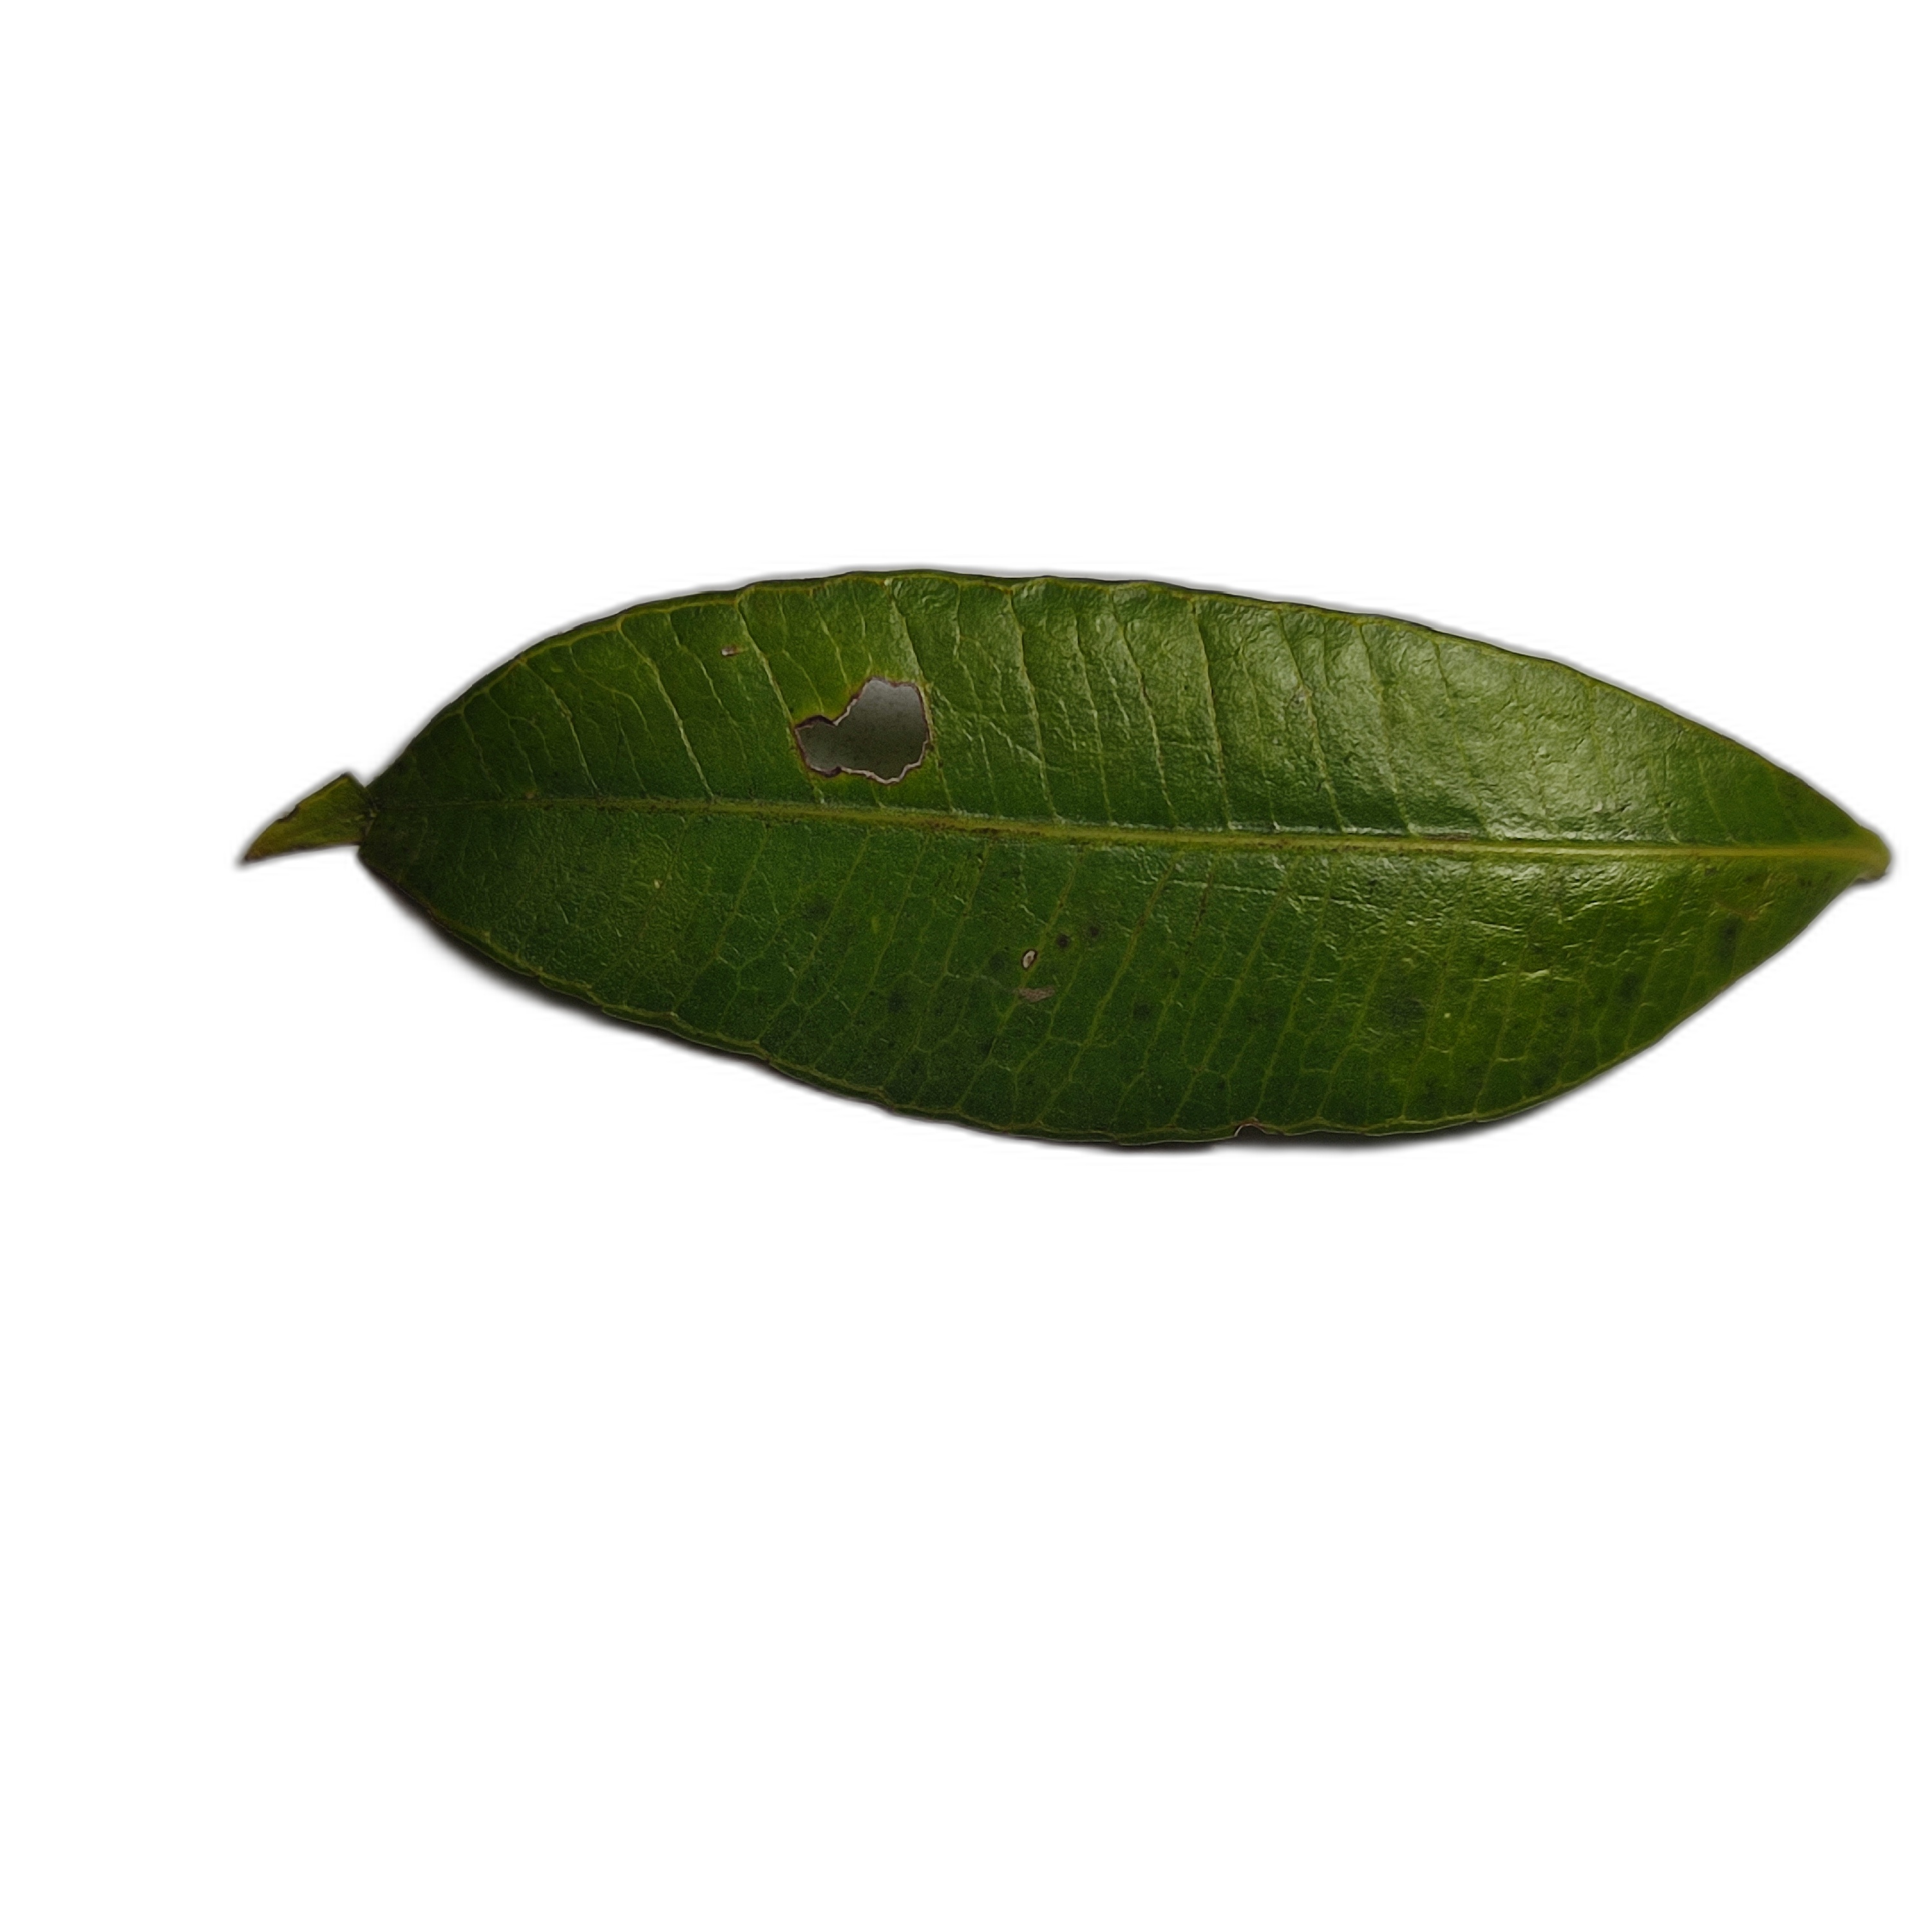
Label: not_healthy